Cipher device

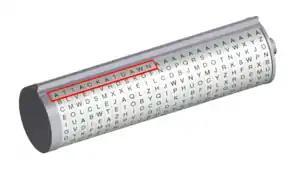
M-94 cipher device showing possible ciphertexts for the ATTACK AT DAWN plaintext

A cipher device was a term used by the US military in the first half of the 20th century to describe a manually operated cipher equipment that converted the plaintext into ciphertext or vice versa. A similar term, cipher machine, was used to describe the cipher equipment that required external power for operation. Cipher box or crypto box is a physical cryptographic device used to encrypt and decrypt messages between plaintext (unencrypted) and ciphertext (encrypted or secret) forms. The ciphertext is suitable for transmission over a channel, such as radio, that might be observed by an adversary the communicating parties wish to conceal the plaintext from.